Mark Pigott

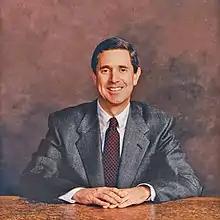

Mark Charles Pigott (born February 6, 1954) is an American businessman and philanthropist. He has been executive chairman of Paccar since April 2014. He was previously chairman and chief executive officer (CEO) of Paccar from January 1997 to April 2014. Pigott has been listed in "Forbes" magazine, in their annual listing of the top ten CEOs in the country.